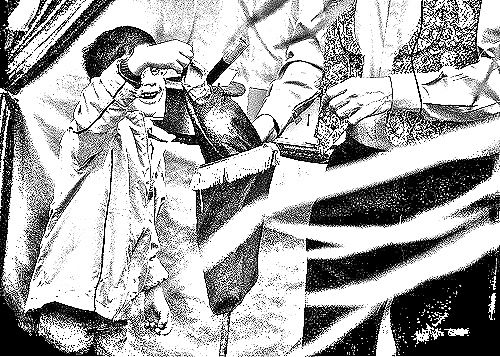
Portrait style: Sketch Portrait